Maranjab Caravansarai

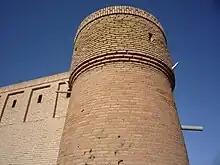
Watchtower

Being in the middle of a desert, the caravanserai attracts numerous desert lovers. The main tourist attractions of the area are off-road driving, astronomy and camel riding.